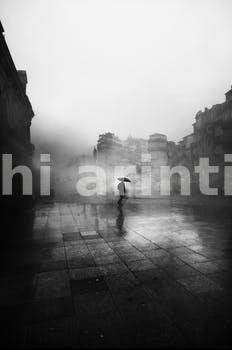
Label: Watermark